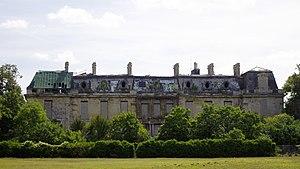
Parc Edmond de Rothschild à Boulogne-Billancourt (Hauts-de-Seine, France) - bâtiment abandonné.
Le baron Jacob Mayer, dit James de Rothschild est un banquier français, fondateur de la branche de Paris de la famille Rothschild.
Boulogne-Billancourt est une commune française des Hauts-de-Seine et de la métropole du Grand Paris en région Île-de-France, la plus peuplée des communes franciliennes après Paris. Elle résulte de la réunion, réalisée sous le nom de Boulogne sur Seine en 1790, de Boulogne la Petite, paroisse érigée en 1343 autour de l'église Notre Dame de Boulogne sur Seyne, et de la rive droite de Saint-Cloud. Le nom de Boulogne Billancourt, tardivement adopté en 1926, acte le démantèlement, au profit du XVIᵉ arrondissement, du vaste territoire de Longchamp et du Bois de Boulogne, et l'adjonction, accordée en 1860 comme une compensation, de Billancourt, écart d'Auteuil devenu dans l'entre deux guerres le fief historique des usines Renault.